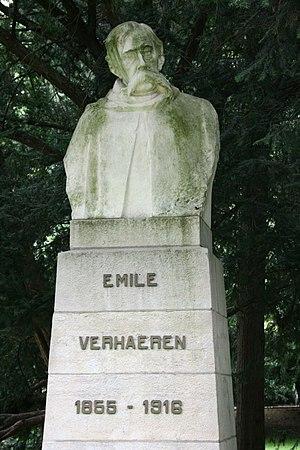
Parc Josaphat, Schaerbeek (Bruxelles), Belgique. Buste d'Emile Verharen de Louis Mascré
Le parc Josaphat est un parc schaerbeekois de 20 ha à Bruxelles aménagé par le paysagiste Edmond Galoppin en 1904. Il pourrait se décliner au pluriel, en ce sens qu'il s'est constitué en plusieurs étapes et recèle des richesses fort différentes : stade, minigolf, serres communales, grande pelouse de jeu et de tir à l'arc, parc paysager à l'anglaise vallonné et bordé d'essences variées comportant un chapelet d'étangs, une laiterie, un petit zoo et de nombreuses sculptures agrémentent le parc.